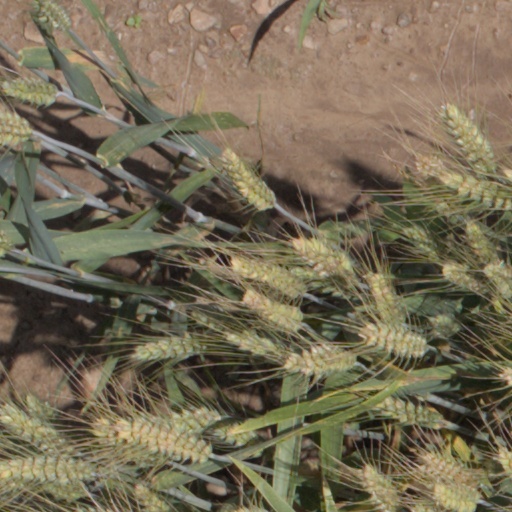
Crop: wheat